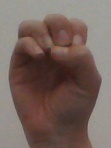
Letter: ha